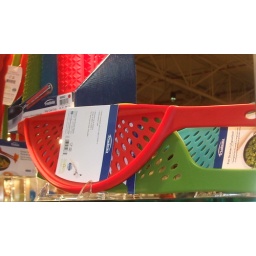
Silicone pot drainer is available in bright colors including red and green.